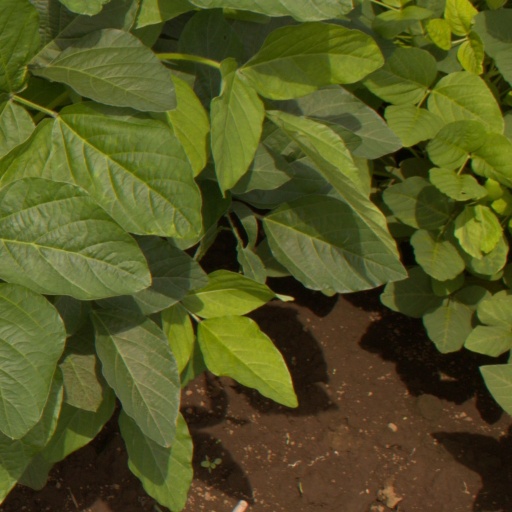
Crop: soybean